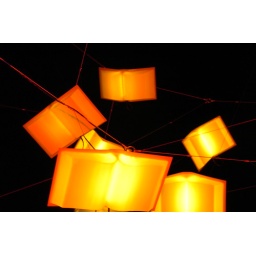
books in braille about flying